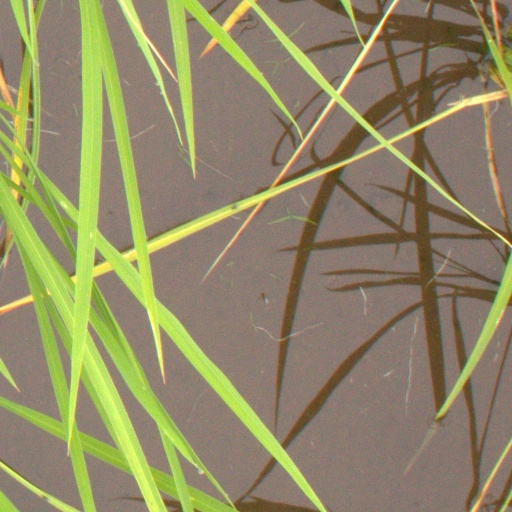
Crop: rice